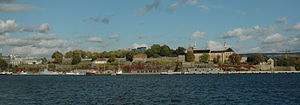
Akershus slot
Akershus set fra vest
Akershus set fra vest
Akershus slot er en af de mest betydelige fæstninger i Norge. Den er strategisk beliggende på Akersnæs i Oslo. Borgen har overlevet flere belejringer, og er aldrig blevet indtaget med magt af en fjendtlig, udenlandsk hær, men blev overgivet til den tyske besættelsesmagt i 1940.